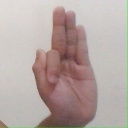
अक्षर: फ